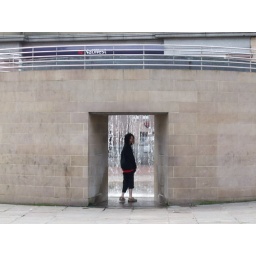
Couldn't resist this shot of this lad standing behind the water feature in the middle of Derby.